Paper money of the Qing dynasty

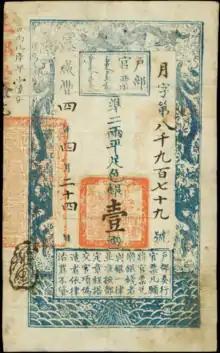
A later made Great Qing Hubu Guanpiao of 1 tael.

During the transition from Ming to Qing, the Manchu government issued banknotes known as "Hubu guanpiao" or "Shunzhi guanpiao". They were first issued in the year 1651 on initiative of the Minister of Revenue, Wei Xiangshu during the war with the remnants of the Ming dynasty to cover the more immediate expenses of the Manchus; as the finances of the Qing during this period were in dire distress, these banknotes were declared void only a decade after their issue. Peng Xinwei suggests that the Manchus started issuing banknotes in response to the treasury of the Qing dynasty experiencing funding shortfalls which were occasioned by the a campaign to occupy the island of Zhoushan (near modern Shanghai). An annual amount of 128,000 "guàn" were issued, with a total sum of 1.28 million being produced before they were abolished. The denominations of the followed the pattern of the Ming dynasty period paper notes, but as historiographical sources about the early Qing era paper money are scarce, not much can be known about them.